Olimpíada Brasileira de Matemática das Escolas Públicas

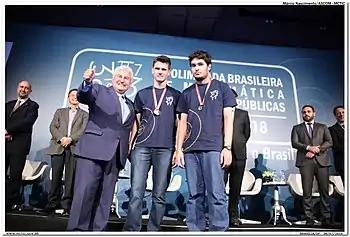
The Brazilian minister of science, technology and innovation Marcos Pontes awards two 2018 OBMEP medalists.

The Brazilian Mathematical Olympiad of Public Schools (OBMEP) is an annual Mathematics contest created in 2005 by the Brazilian Ministério da Ciência e Tecnologia (MCT) and Ministério da Educação (MEC), in collaboration with Instituto Nacional de Matemática Pura e Aplicada (IMPA) and Sociedade Brasileira de Matemática (SBM), to stimulate the mathematics education in Brazil. It is open to public school students from fifth grade to high school. Yearly, around 18 million students are enrolled for its first round.